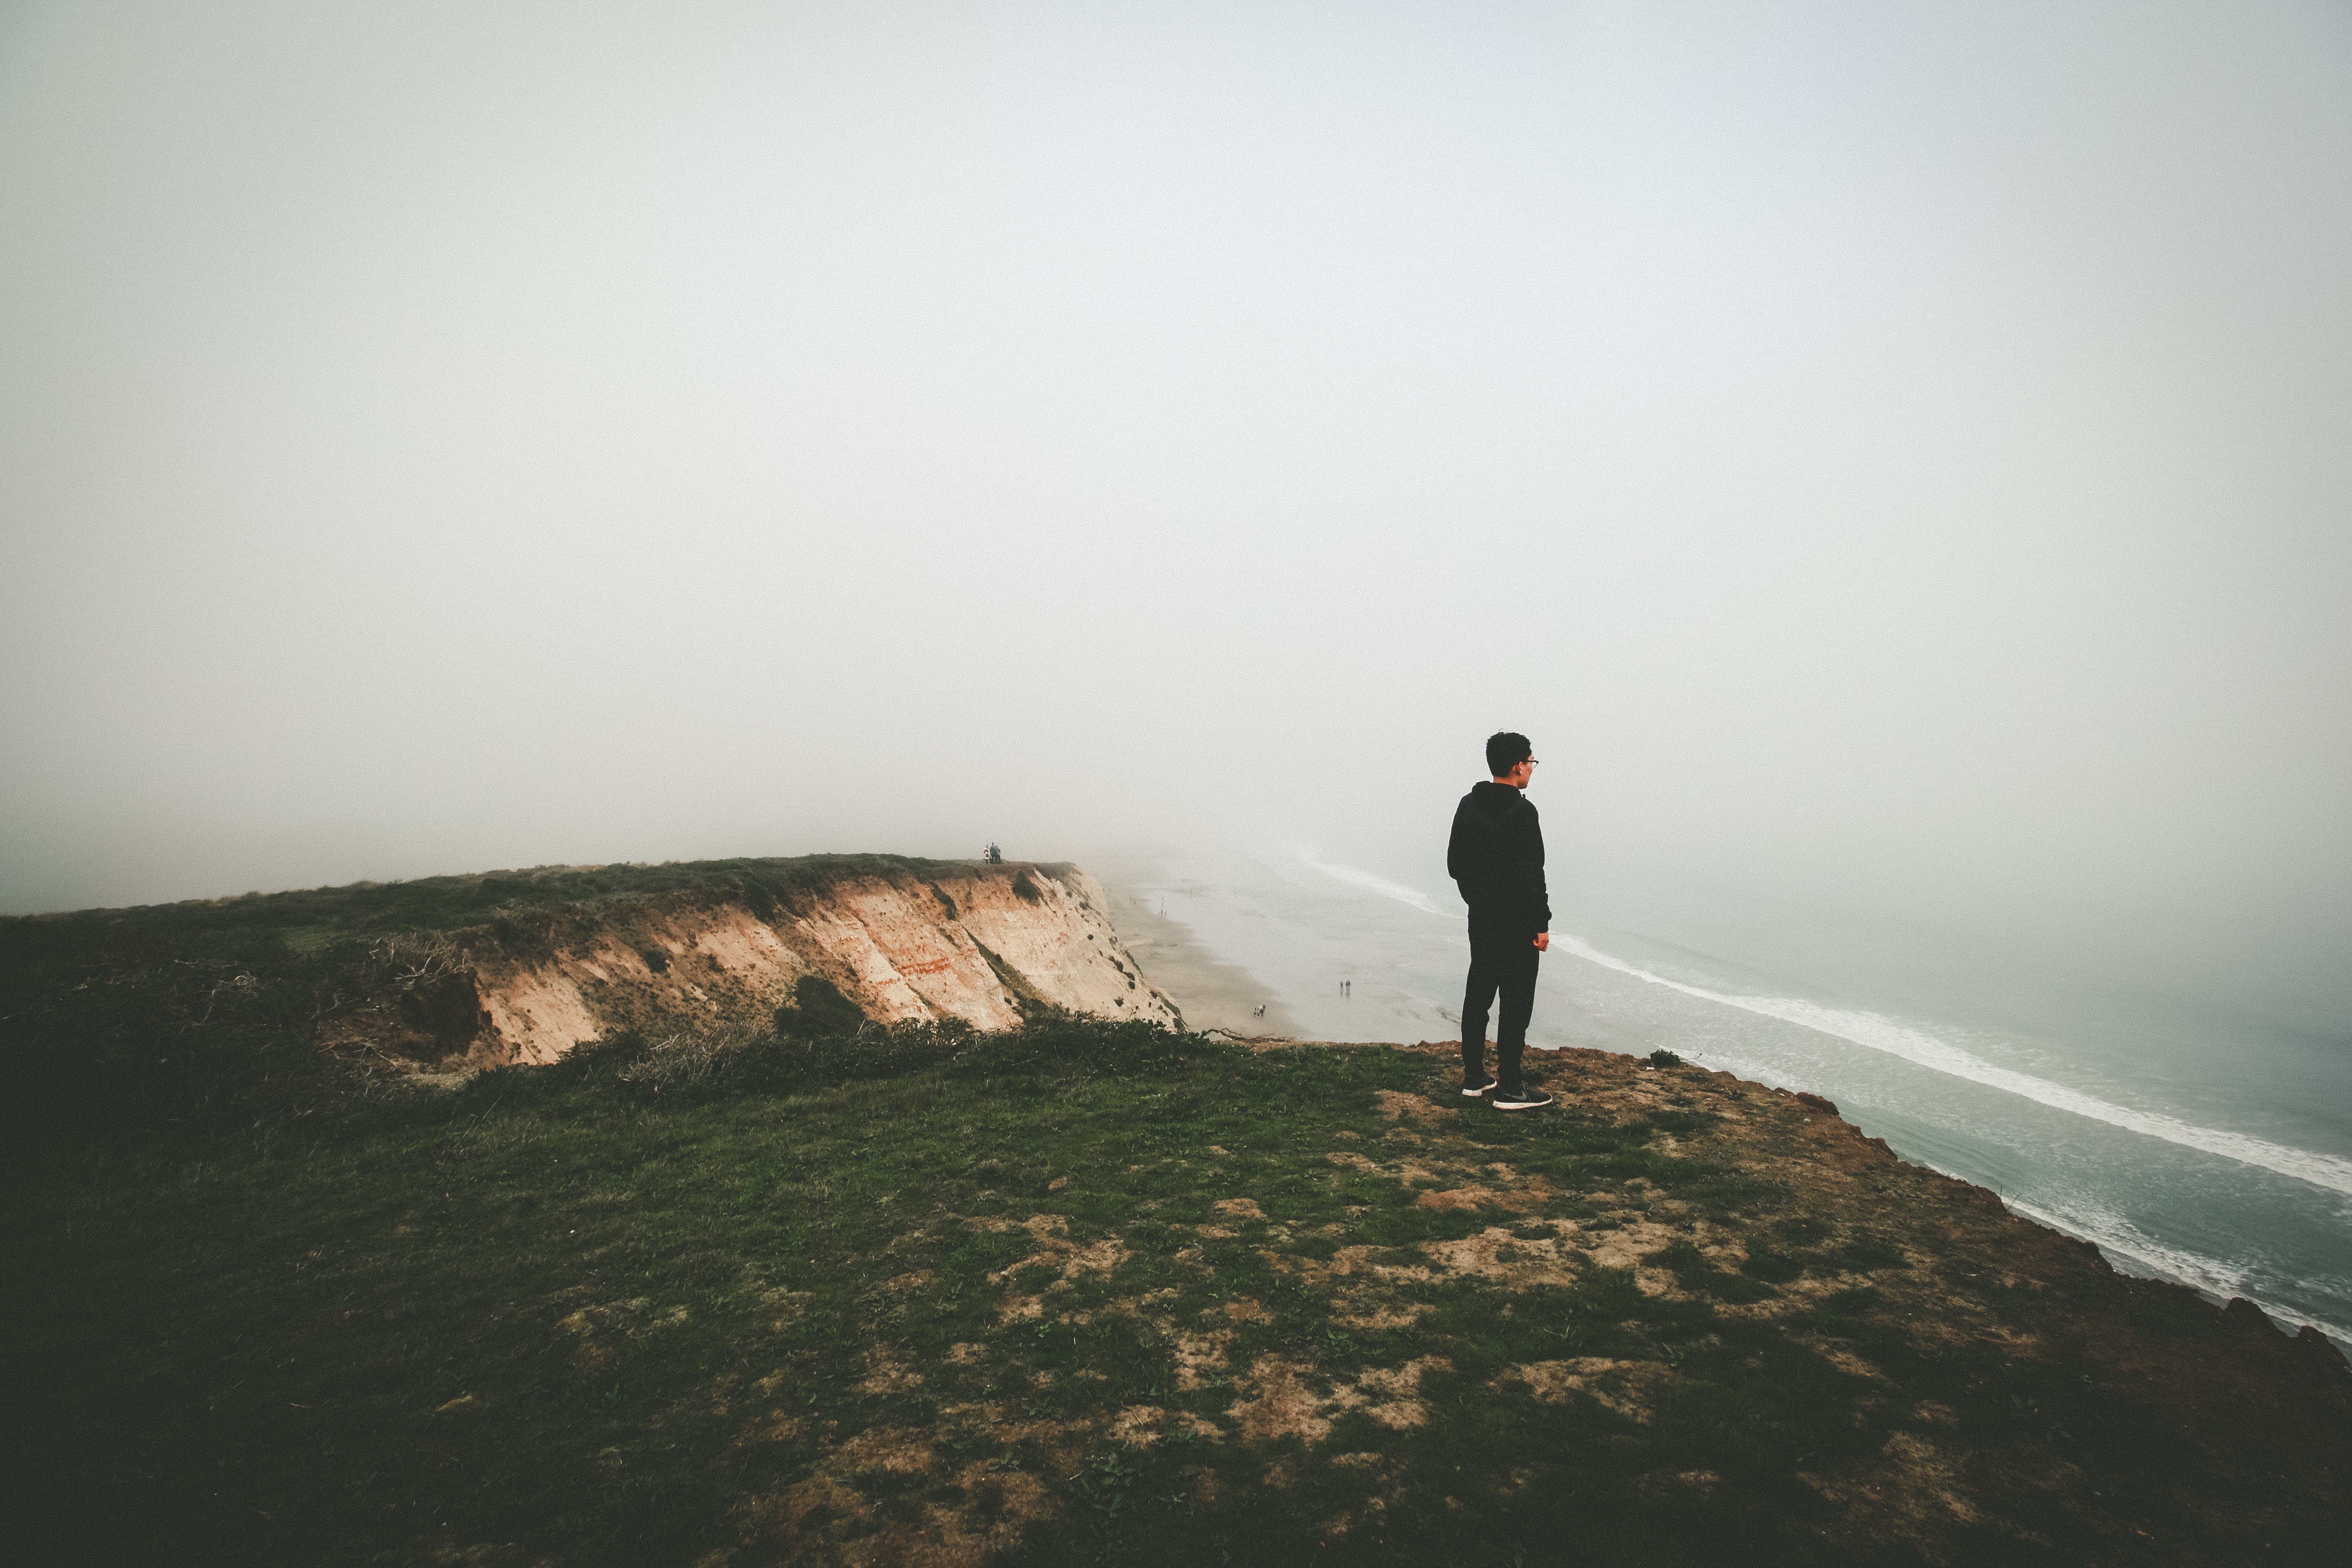
man, beach, sea, coast, water, grass, sand, ocean, horizon, person, mountain, fog, mist, sunlight, morning, hill, shore, wave, wind, looking, cliff, bay, terrain, waves, atmospheric phenomenon